John Celardo

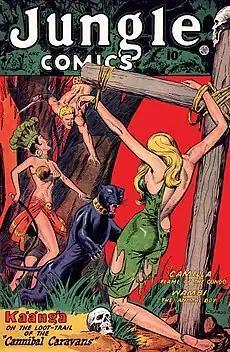
John Celardo's cover for "Jungle Comics" #99 (March 1948)

In the early 1950s, he succeeded Bob Lubbers as illustrator of the "Tarzan" comic strip. He began the "Tarzan" daily strip on January 18, 1954, and the Sunday strip on February 28, 1954, eventually drawing a total of 4350 daily strips and 724 Sunday strips. His work was then appearing in 225 newspapers in 12 different countries. Celardo continued on "Tarzan" until January 7, 1968, when Russ Manning took it over. Celardo then succeeded Joe Kubert on "Tales of the Green Beret". In the late 1960s, he developed a "Lassie" newspaper strip, based on the still-popular TV series of the same name. According to John Wells, the newspaper strip was published and started on April 7, 1969. No end date is known. He drew the daily "Buz Sawyer" comic strip from 1983 until it was discontinued on October 7, 1989. His works on the Tarzan comics were among the first to be banned by the Federal Department for Media Harmful to Young Persons of then-West Germany, who supposedly insulted him by stating that he has a "degenerate imagination".